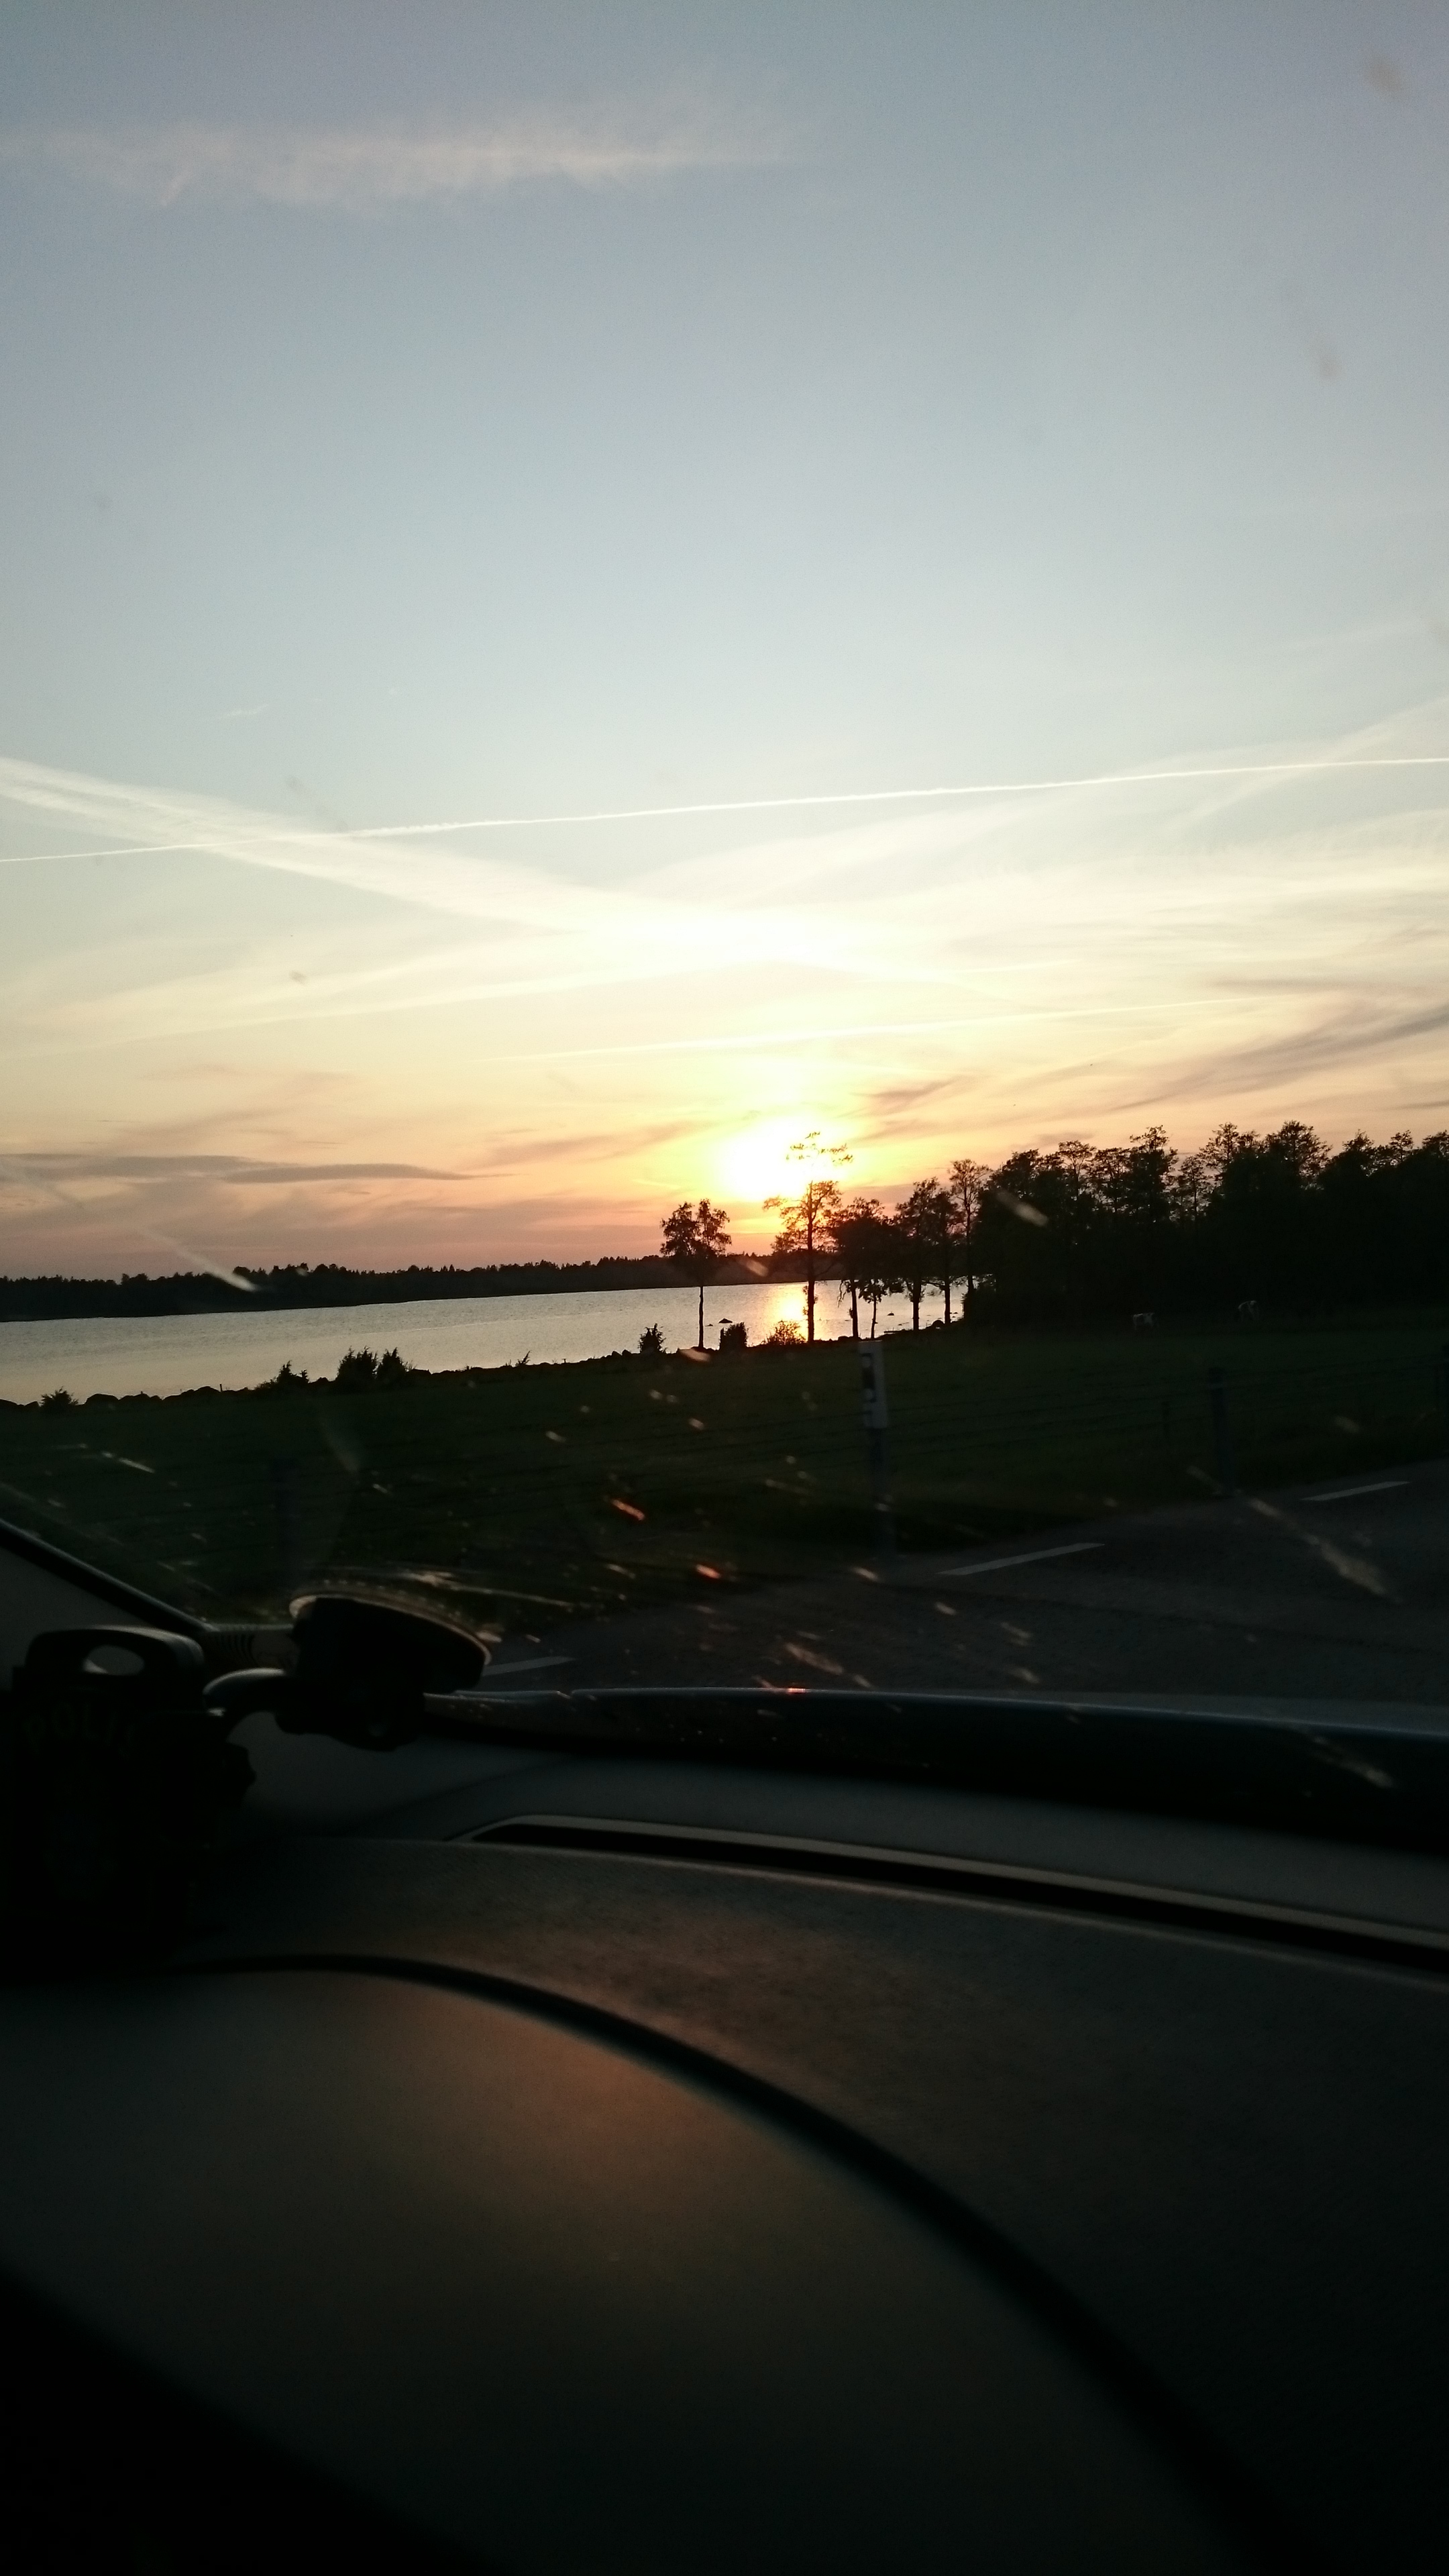
tree, sky, water, sunset, horizon, sunrise, morning, evening, cloud, atmospheric phenomenon, afterglow, dusk, road, ocean, sunlight, infrastructure, atmosphere, sea, sun, calm, dawn, river, vacation, landscape, photography, lake, plant, highway, night, red sky at morning, coast, road trip, car, windshield, city, asphalt